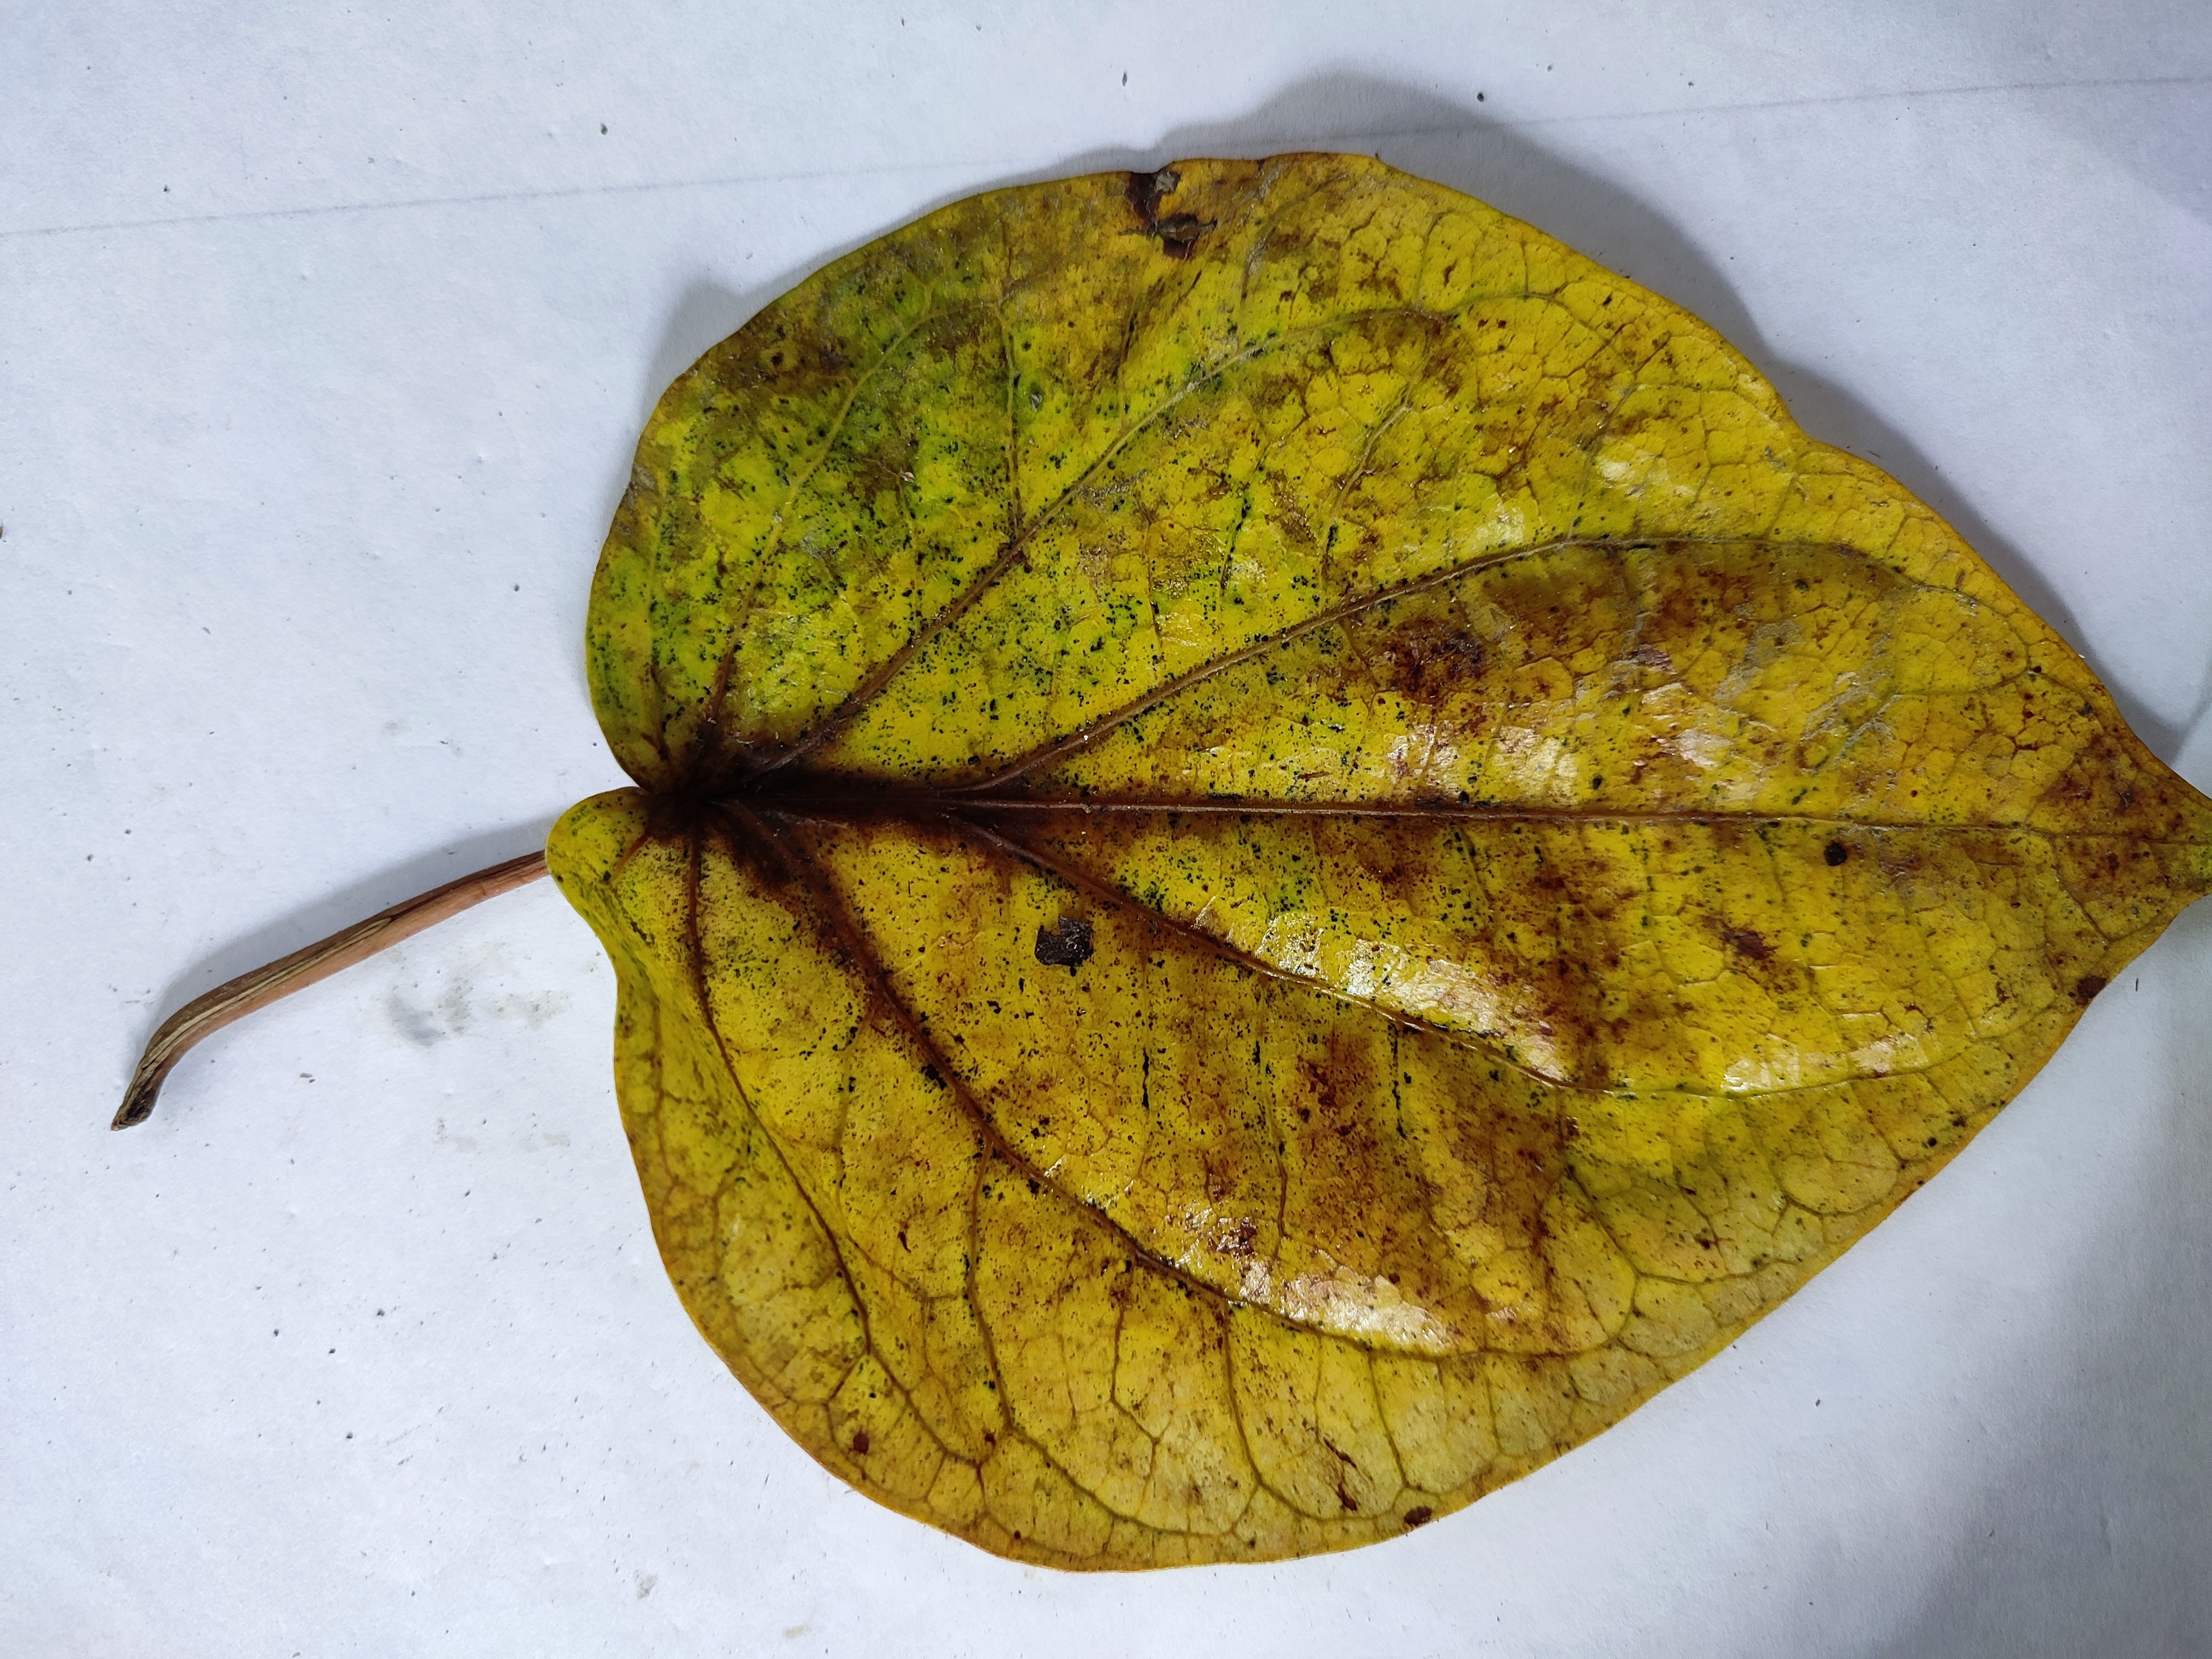
Label: Dried_Leaf